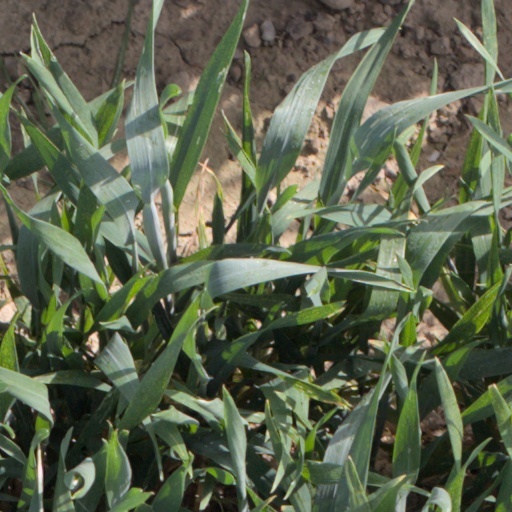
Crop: wheat